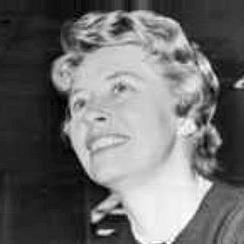
Age: 40